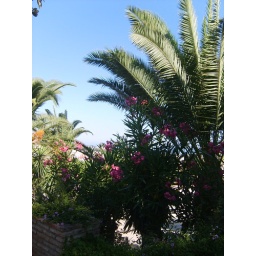
plants by tower